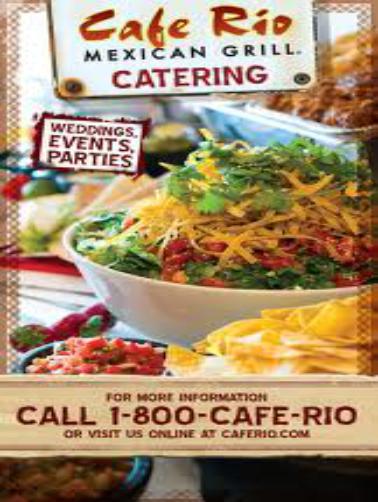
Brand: Cafe Rio
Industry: Food